British occupation of Bushehr

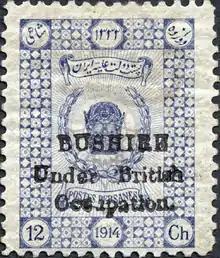
Stamp issued with "Bushire Under British Occupation" seal;

Britain's action was the beginning of the series of struggles of the Tangestanis along with the help of Wassmuss against the occupation of Bushehr. One of the noteworthy points in the occupation of Bushehr was that the British sealed the stamps with their desired title. On these stamp it was written: "Bushire Under British Occupation". It is said that until the end of the occupation of Bushehr in October 1915, some types of this stamp were printed.